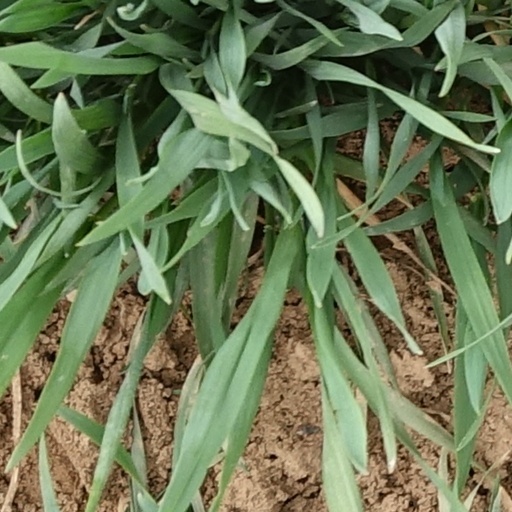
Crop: wheat